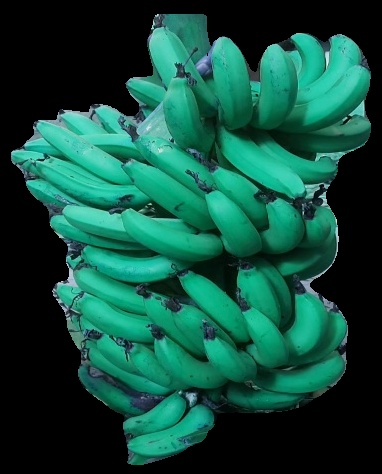
Variety: pachbale
Grade: grade3